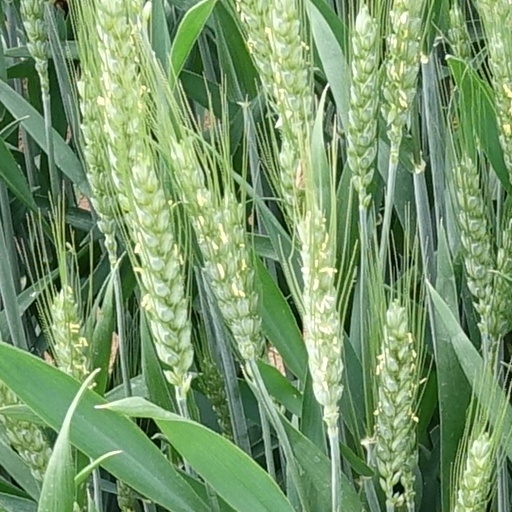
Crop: wheat